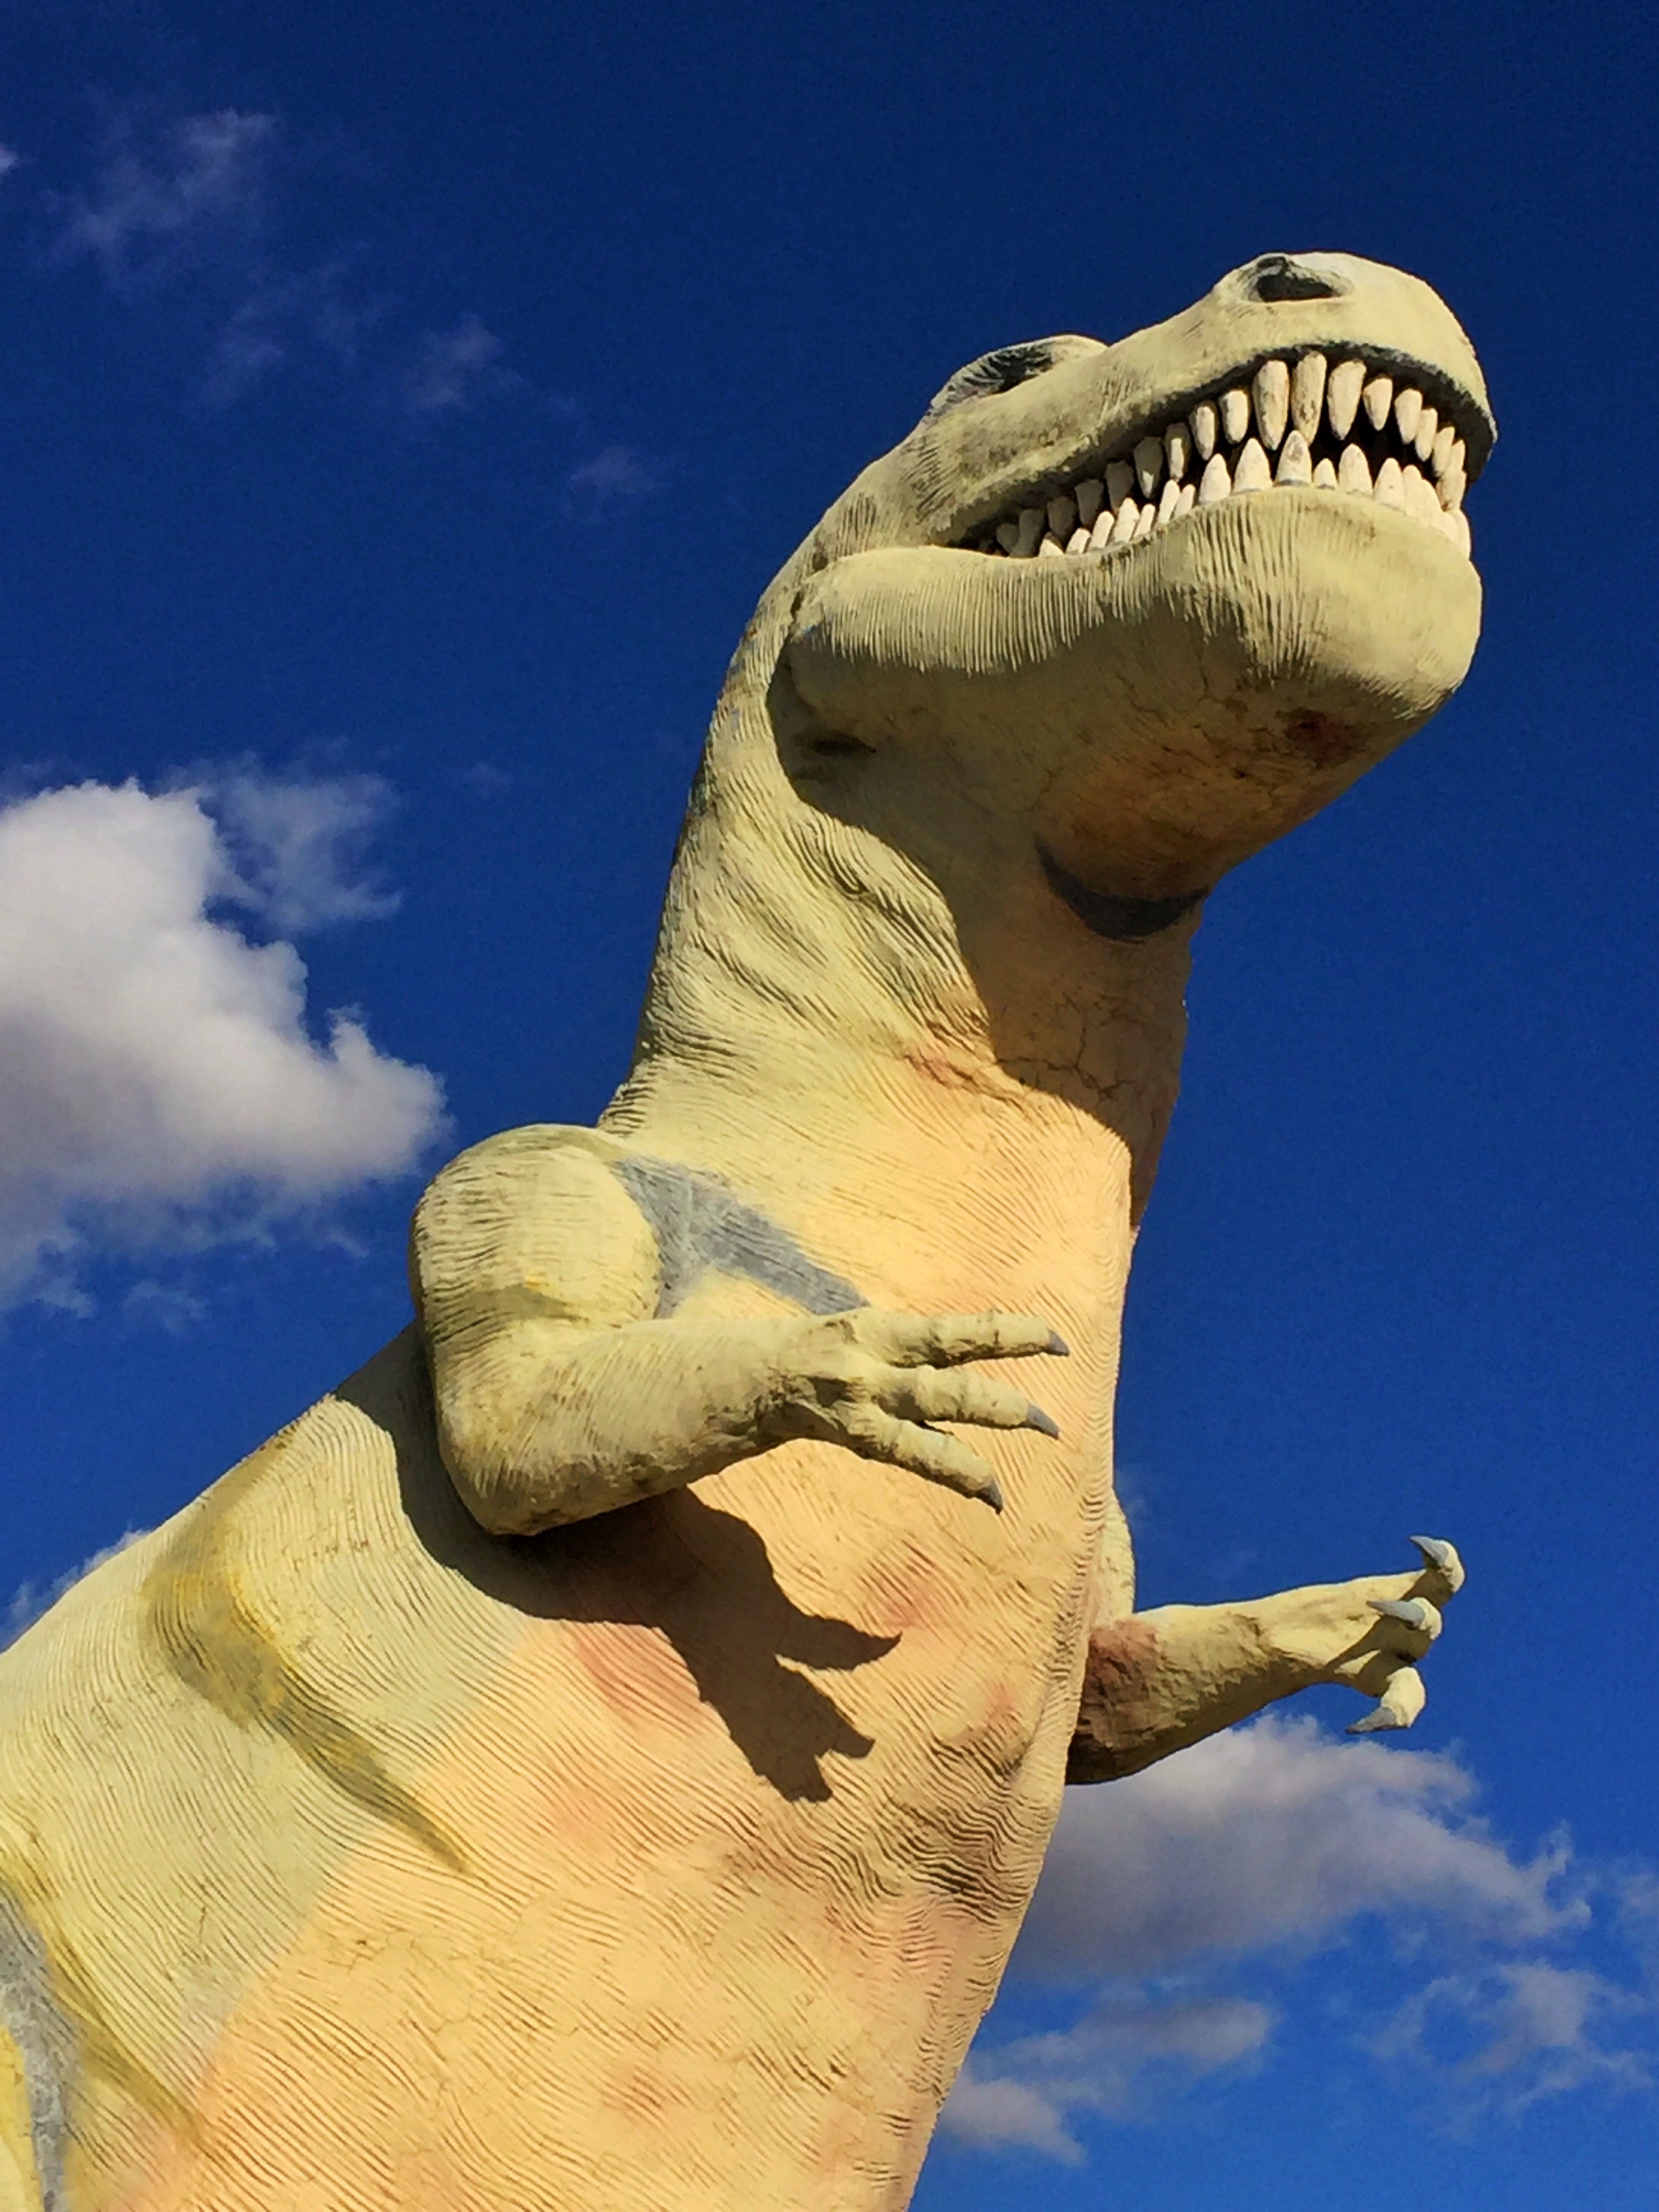
monument, statue, sculpture, art, dinosaur, tyrannosaurus